Ezzelino II da Romano

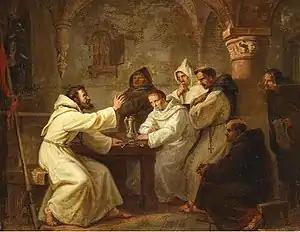
Ezzelino da Romano Recites his Heroic Deeds at the Monastery of Saint Anthony of Padua; painting by Carl Wilhelm Kolbe

Ezzelino II da Romano, also known as Ezzelino il Monaco ("Ezzelino the Monk"; died 1235) was an Italian nobleman of the Ezzelini family, who was lord of Onara (until 1199), Romano, Bassano and Godego.